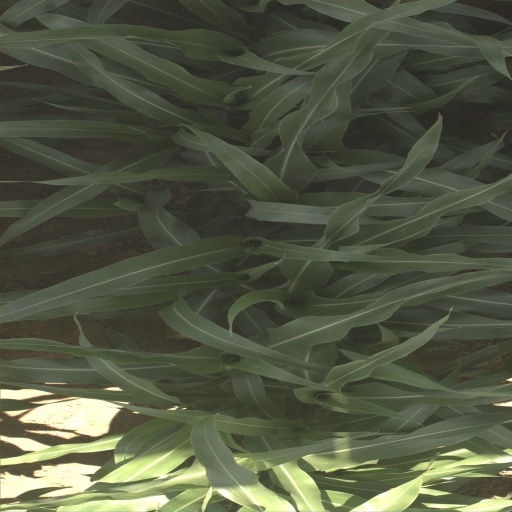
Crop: sorghum